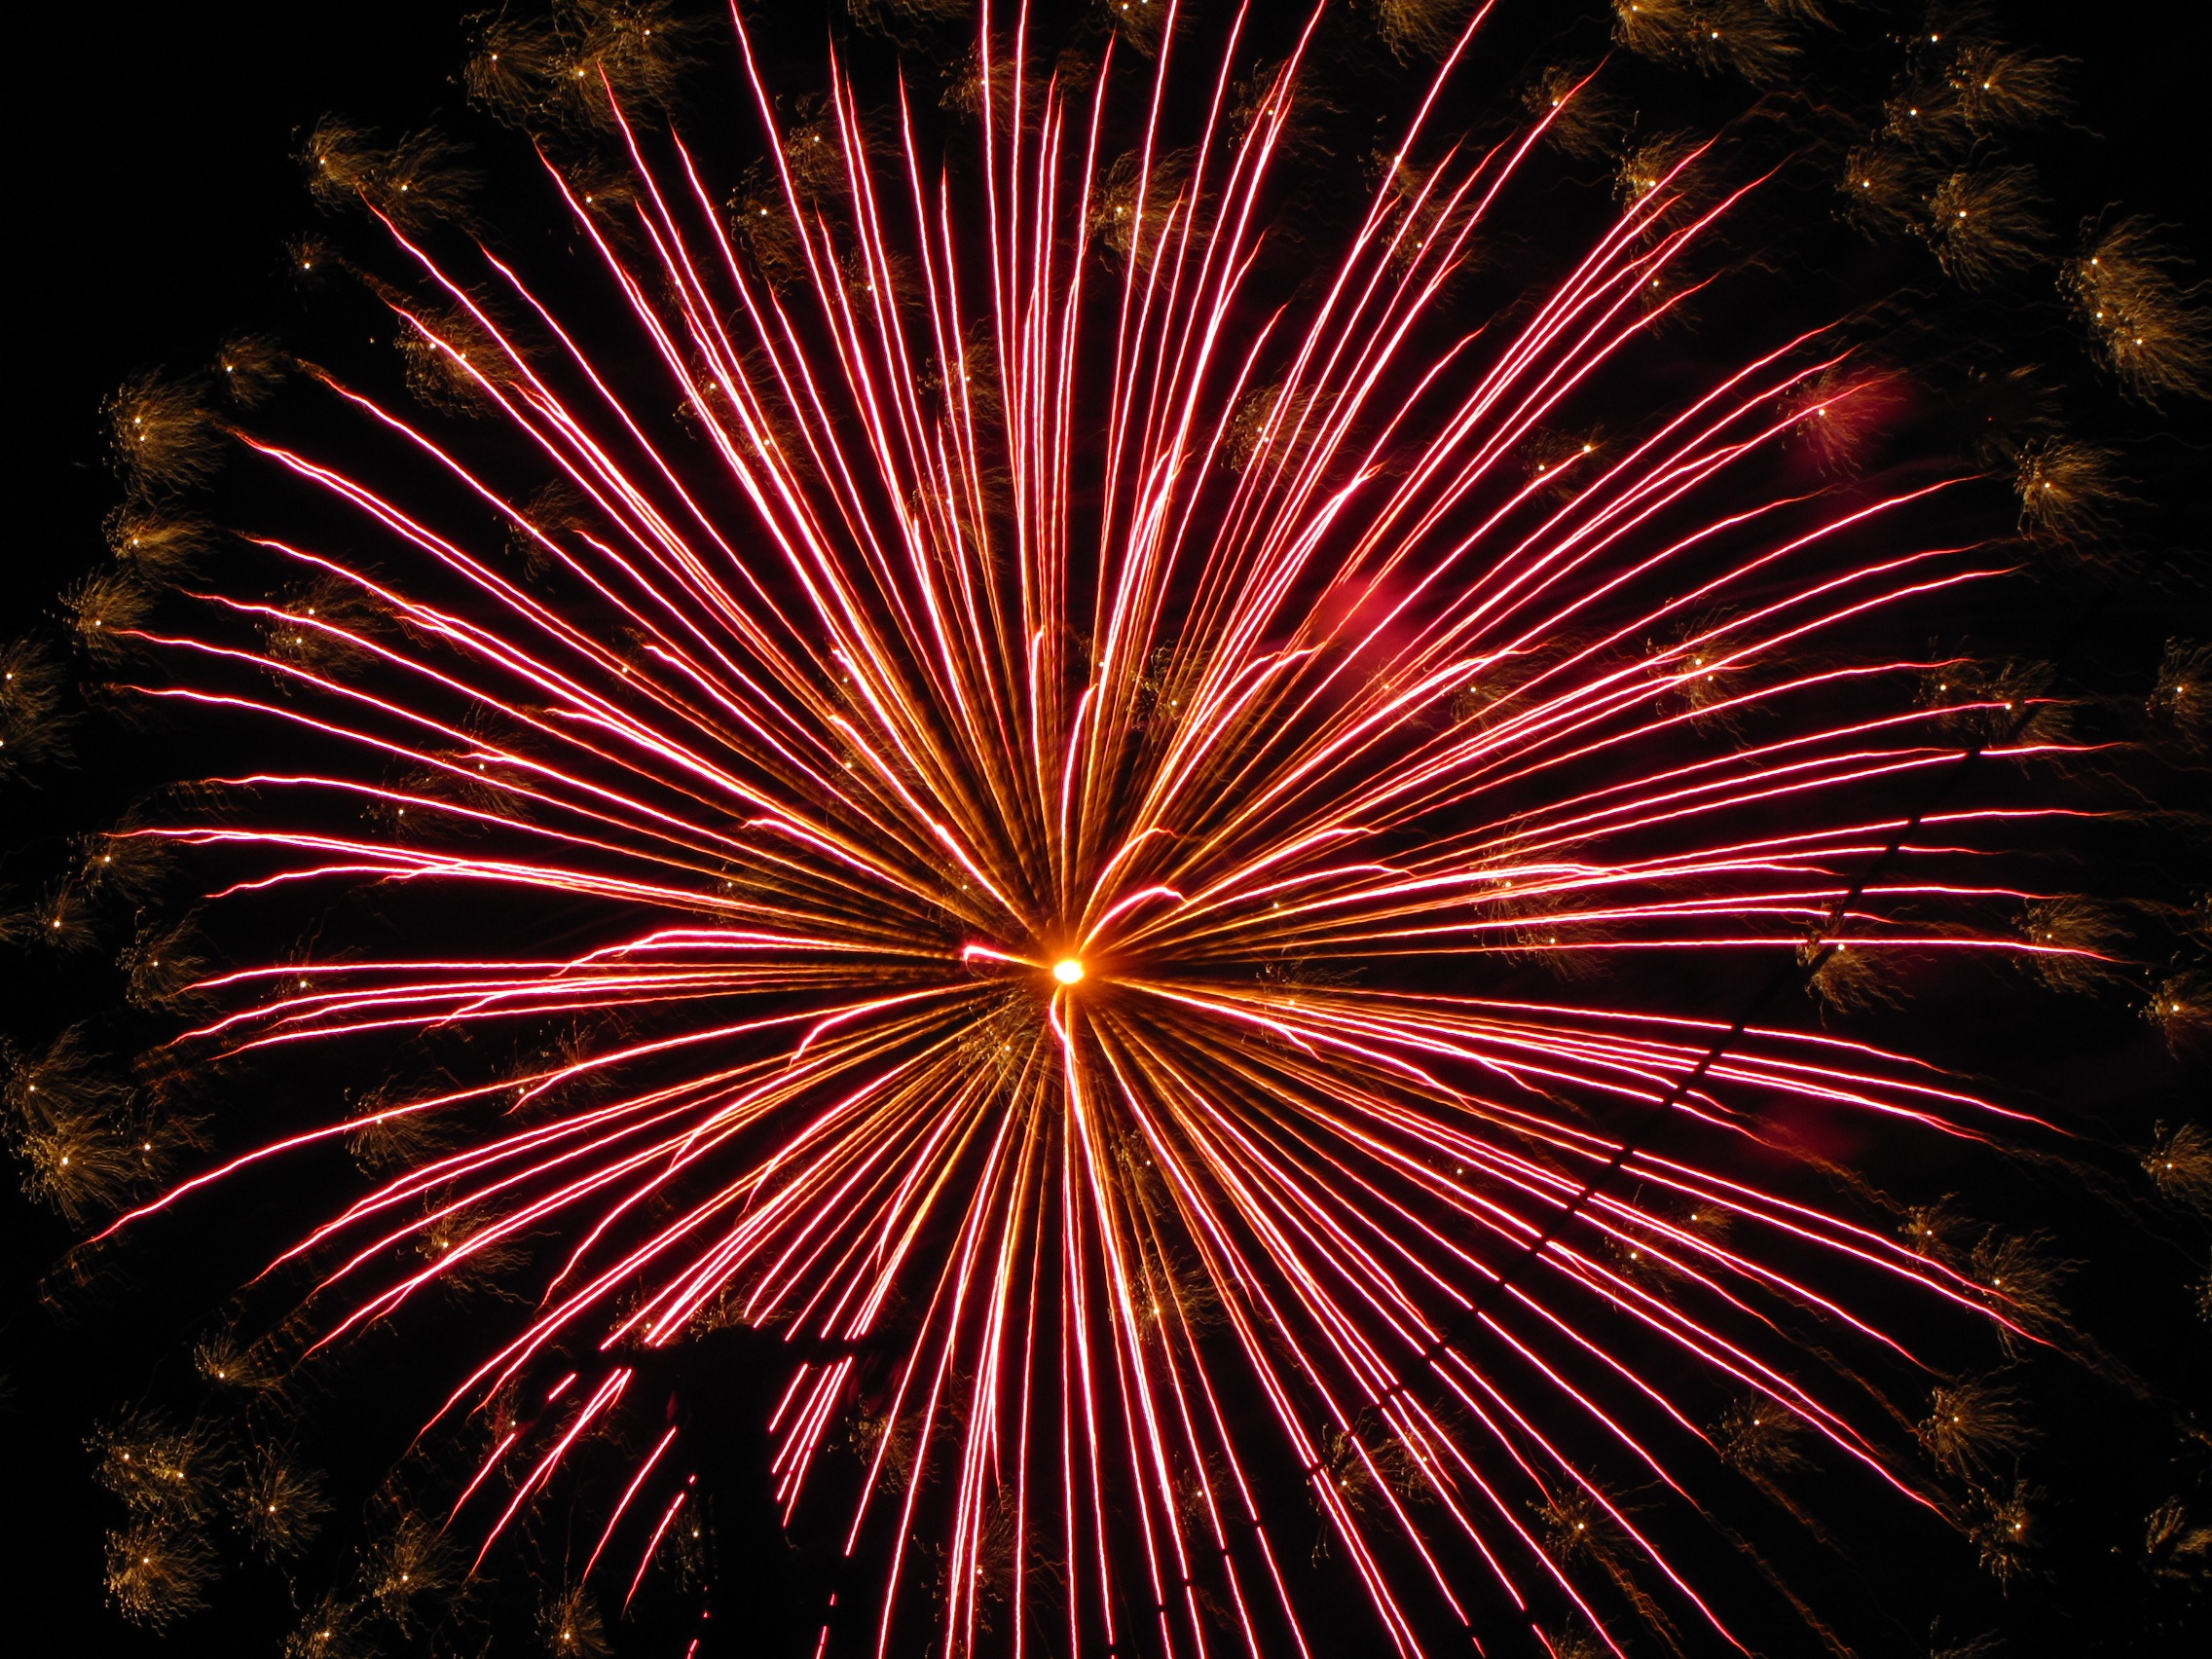
night, recreation, colorful, fireworks, artifice, event, fair, feast, new year's eve, fires, outdoor recreation